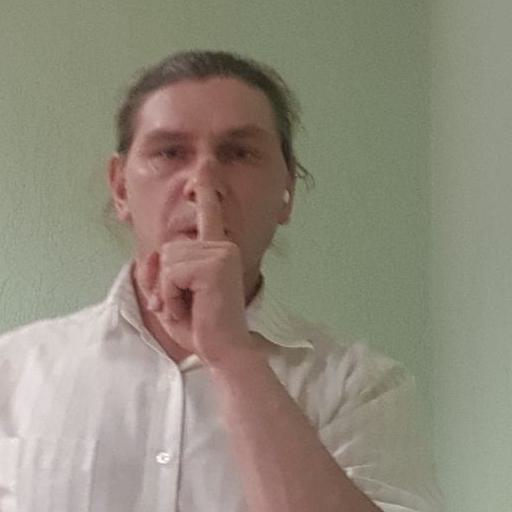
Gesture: mute